Question: Please indicate a possible affordance area of baseball bat that can be used for holding
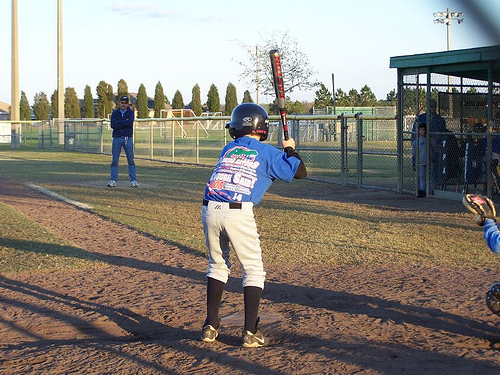
Answer: [279.5, 131.5, 303.5, 156.5]